Matthew McClelland

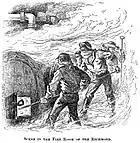
Illustration of McClelland, Joseph E. Vantine, John Rush and John Hickman on the USS "Richmond" in the attack on the Port Hudson batteries, March 14, 1863, the action that earned them the Medal of Honor

Matthew McClelland was born November 1832 in Ireland. McClelland enlisted July 12, 1861 for three years and served on the USS North Carolina from that date to July 27, 1861 as a Second Class Fireman. He then served on the USS Richmond from July 28, 1861 to August 29, 1864 as a First Class Fireman and the USS Princeton from August 30, 1864 to honorable discharge on September 9, 1864.